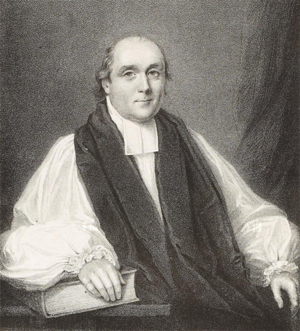
Clementina Robertson était une miniaturiste irlandaise.